Liegau-Augustusbad

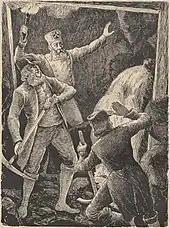
Discovery of the sopring in the former mine tunnels

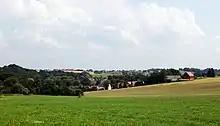

The Silberberg on the eastern edge of Liegau was criss-crossed by several mine tunnels dating back to the 16th century, from which silver was mined for a short time. In 1717 the mayor of the city of Radeberg, Christoph Seydel, discovered in this former tunnel some lightly carbonated veins of water. This discovery began the time of the (healing) baths in Liegau.